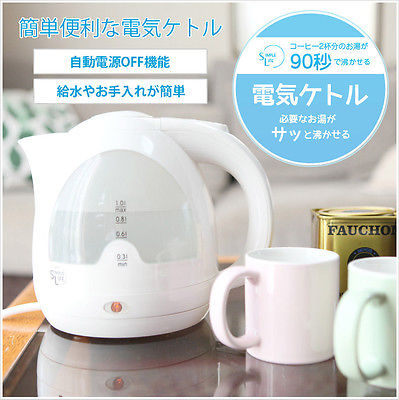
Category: kettle